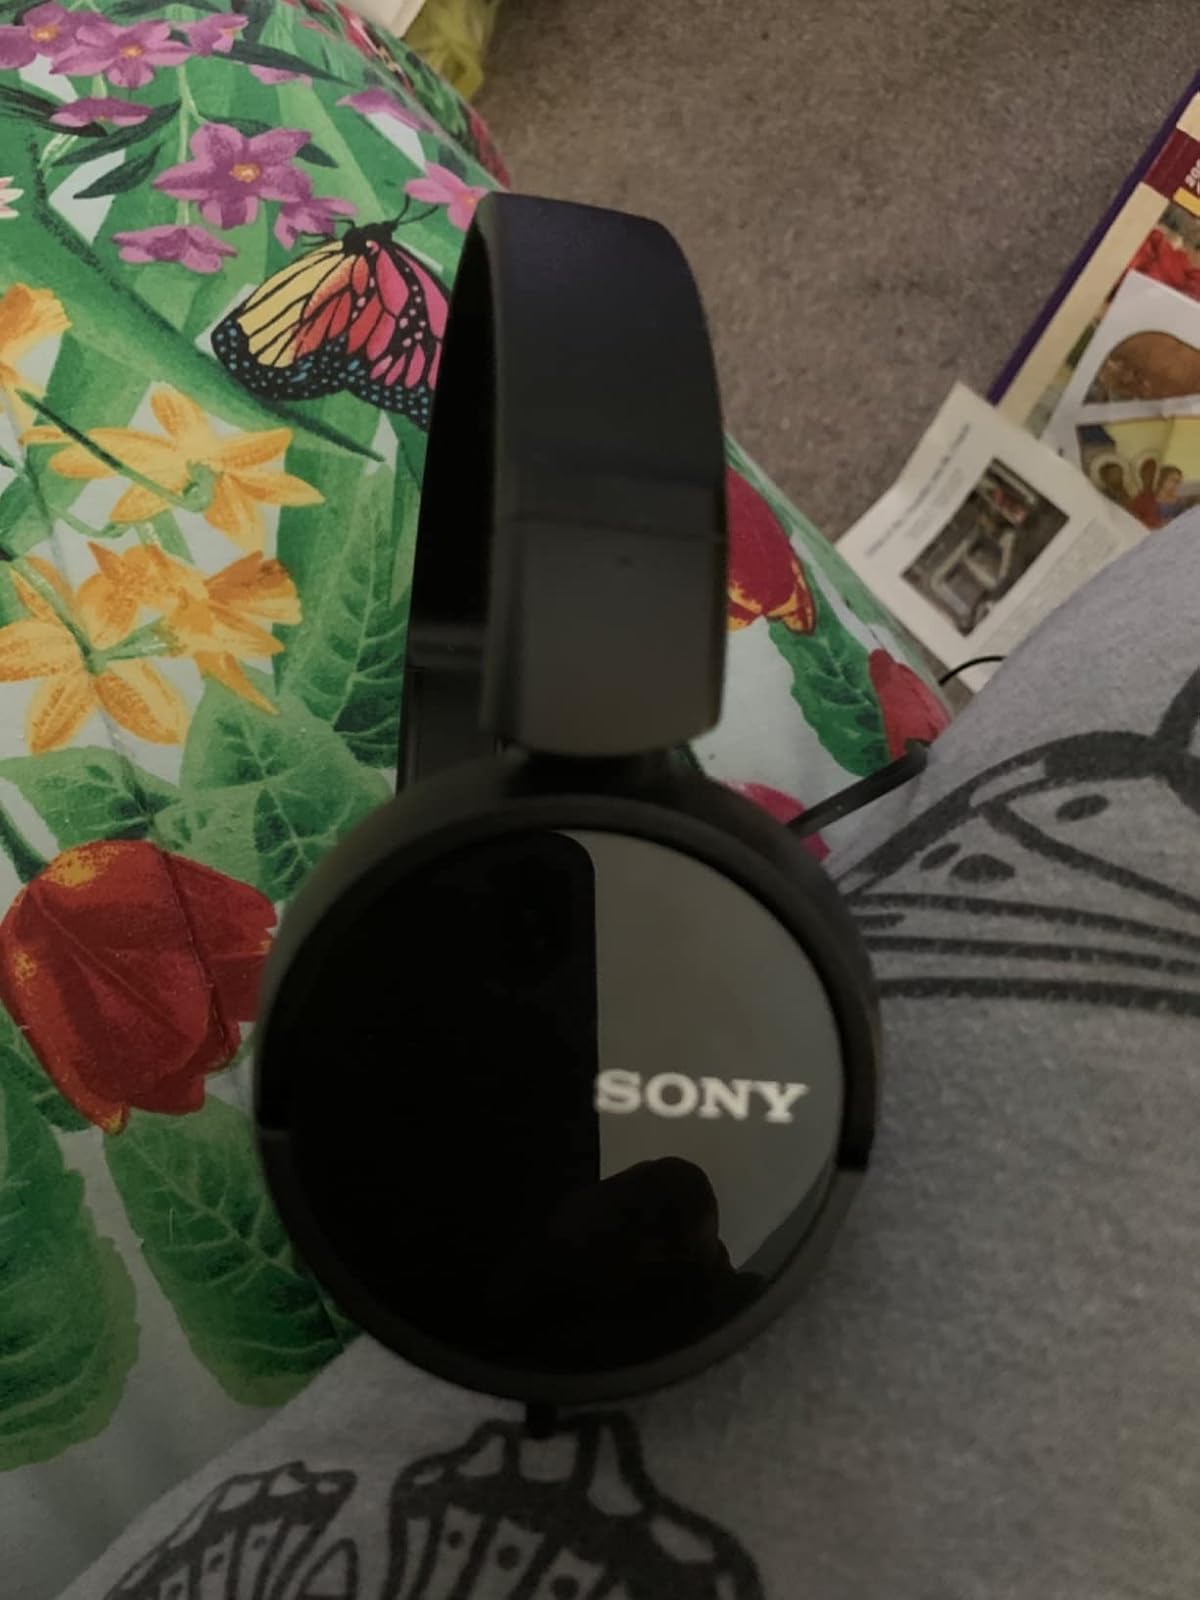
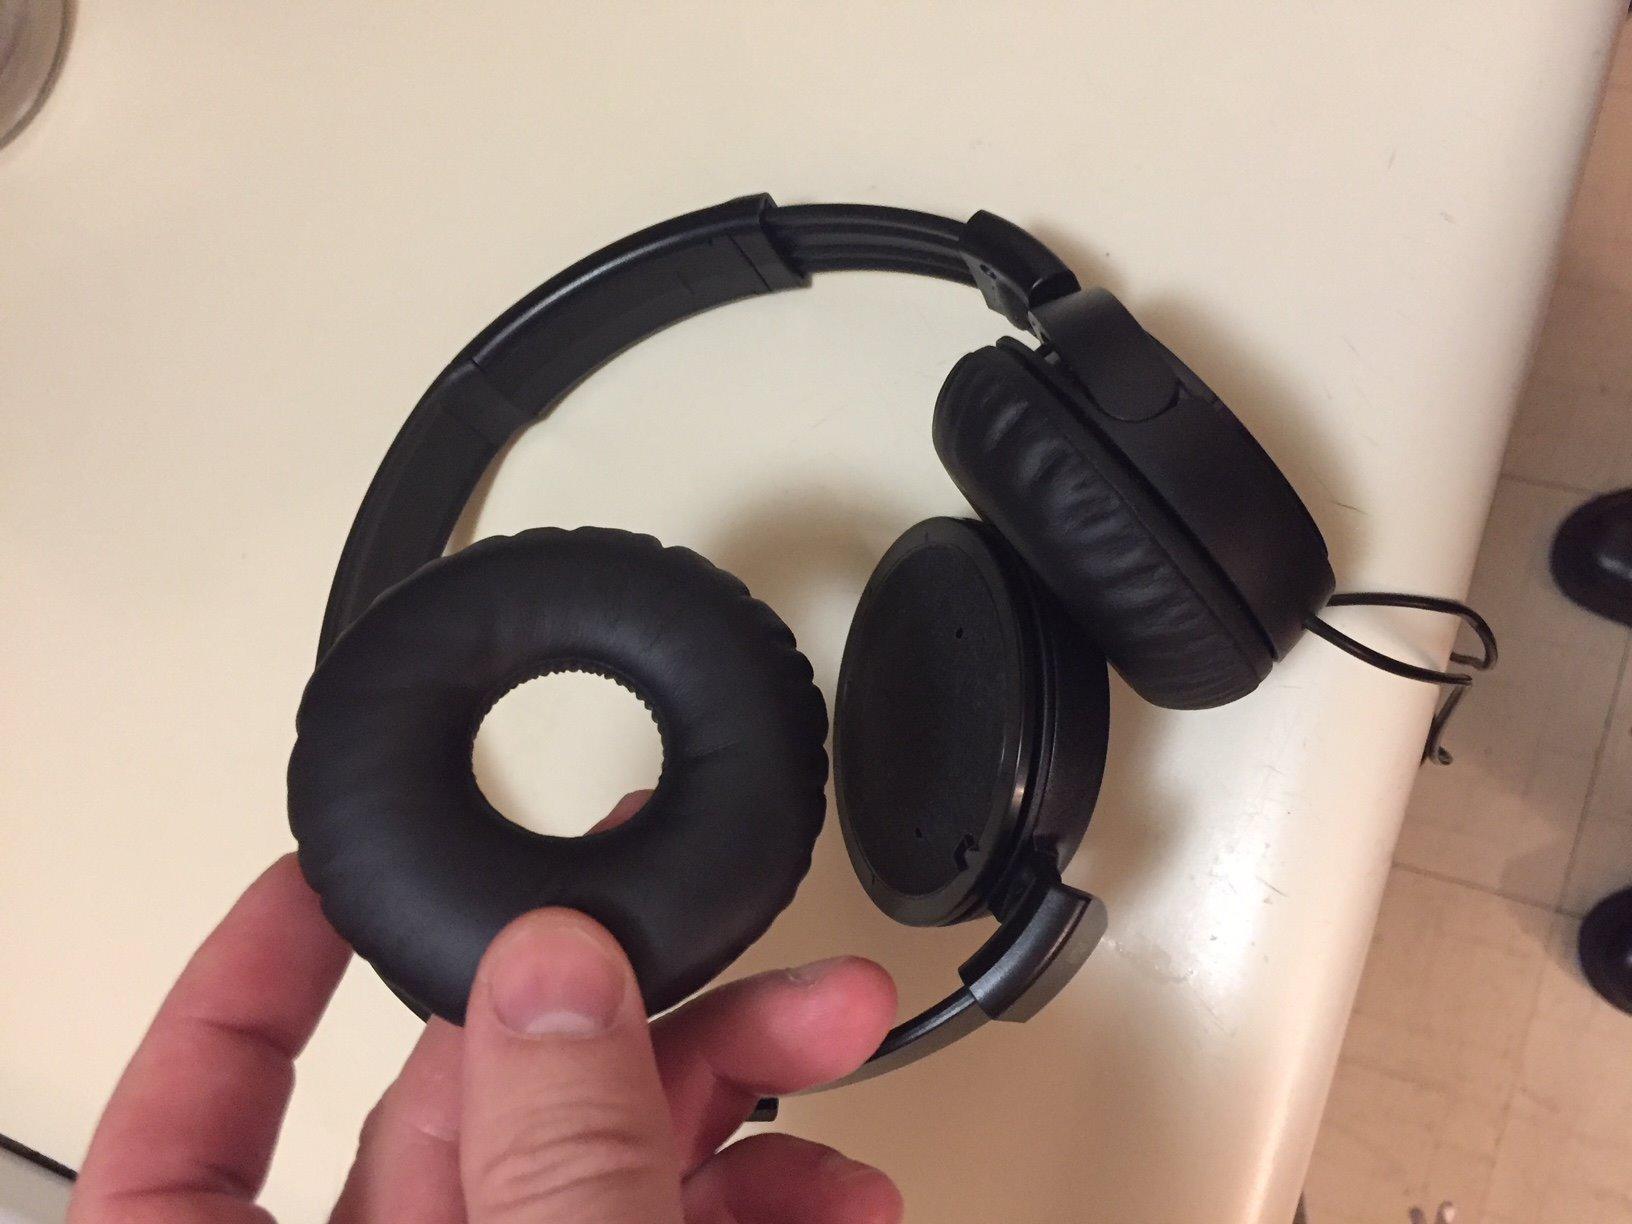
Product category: headphones
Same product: yes